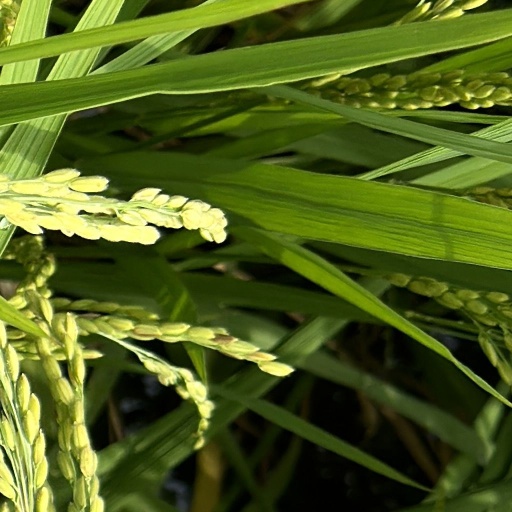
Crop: rice